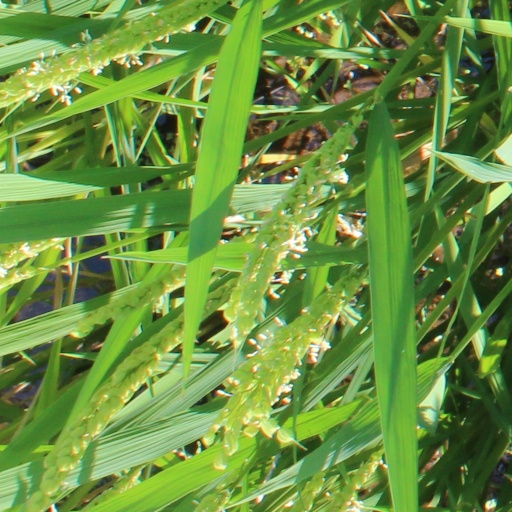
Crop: rice